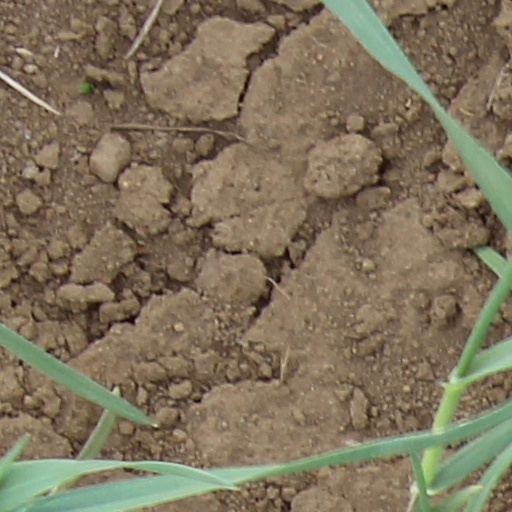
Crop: wheat